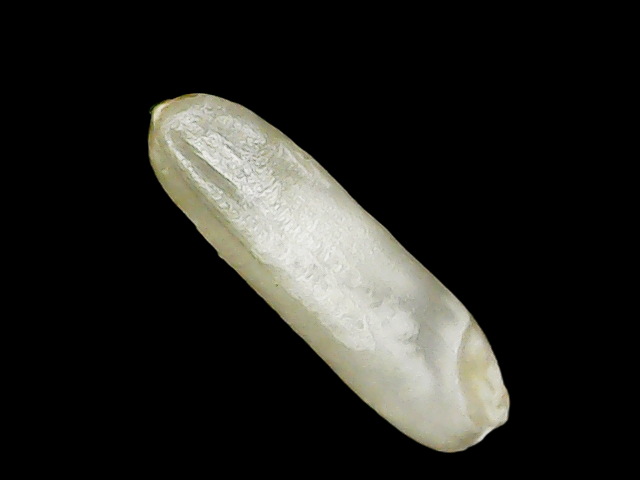
Rice variety: Binadhan21